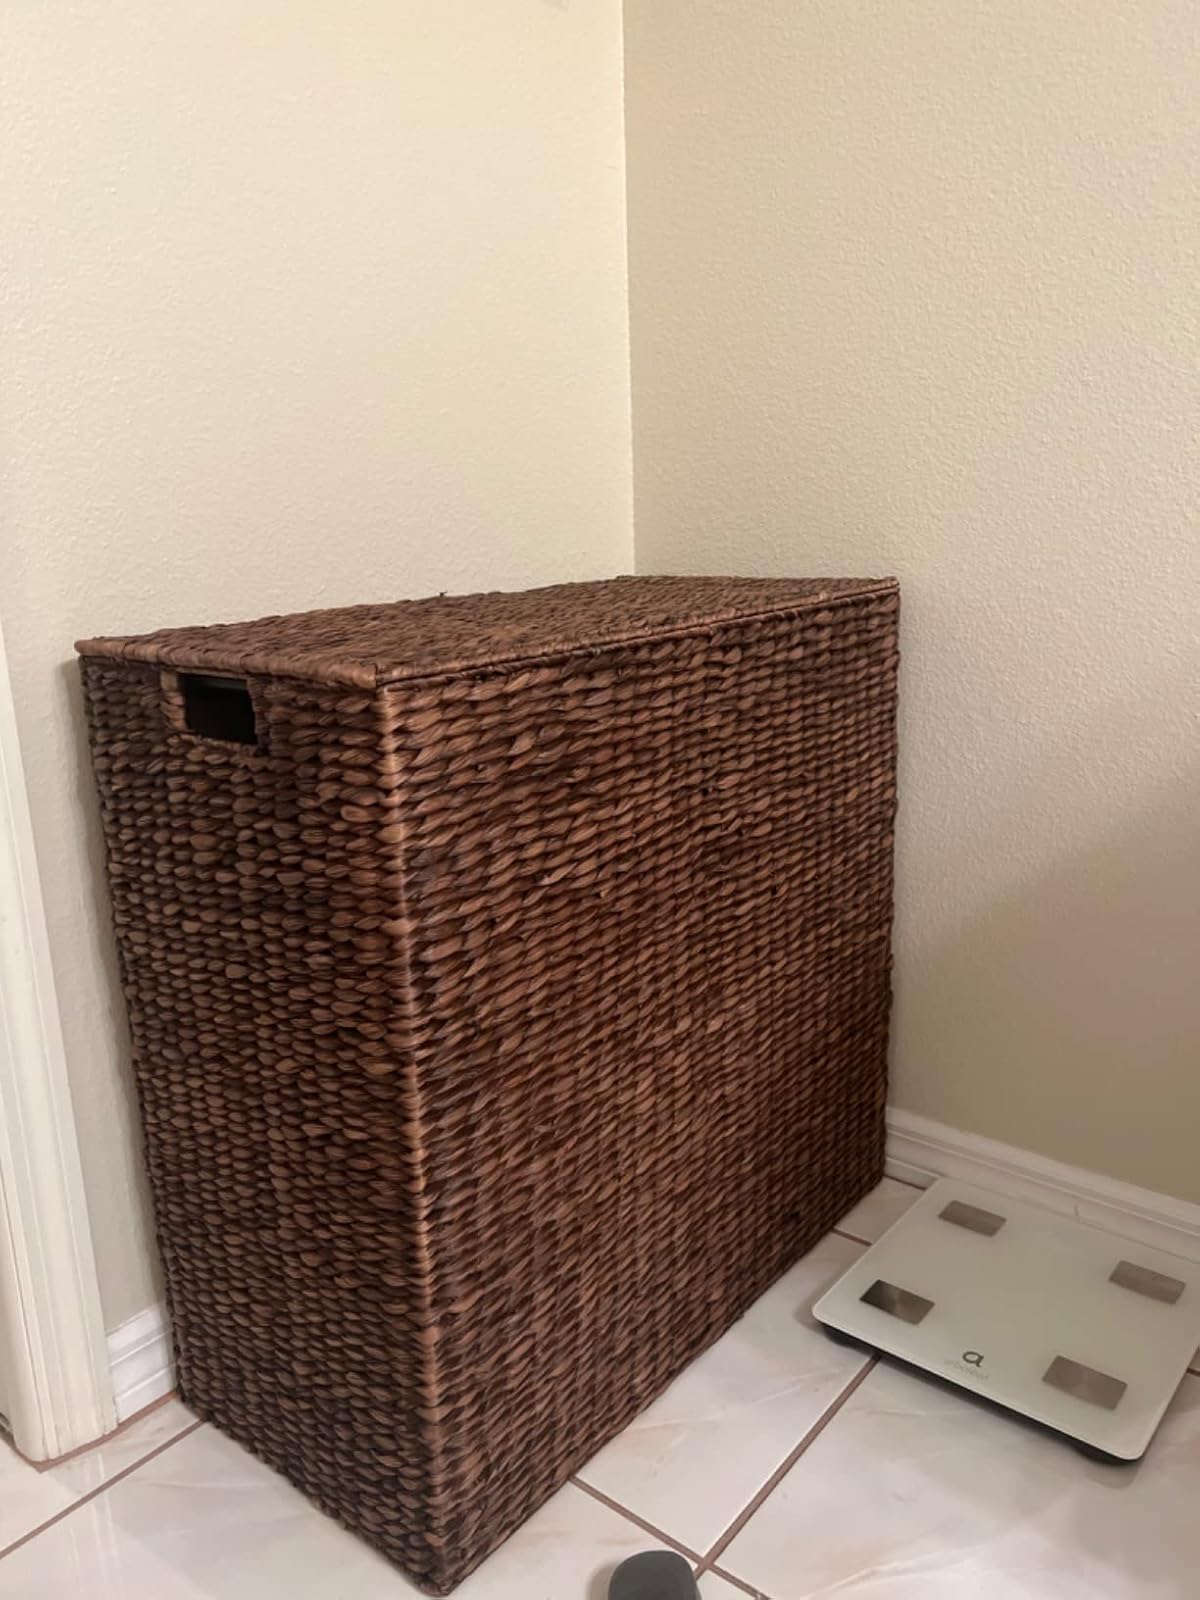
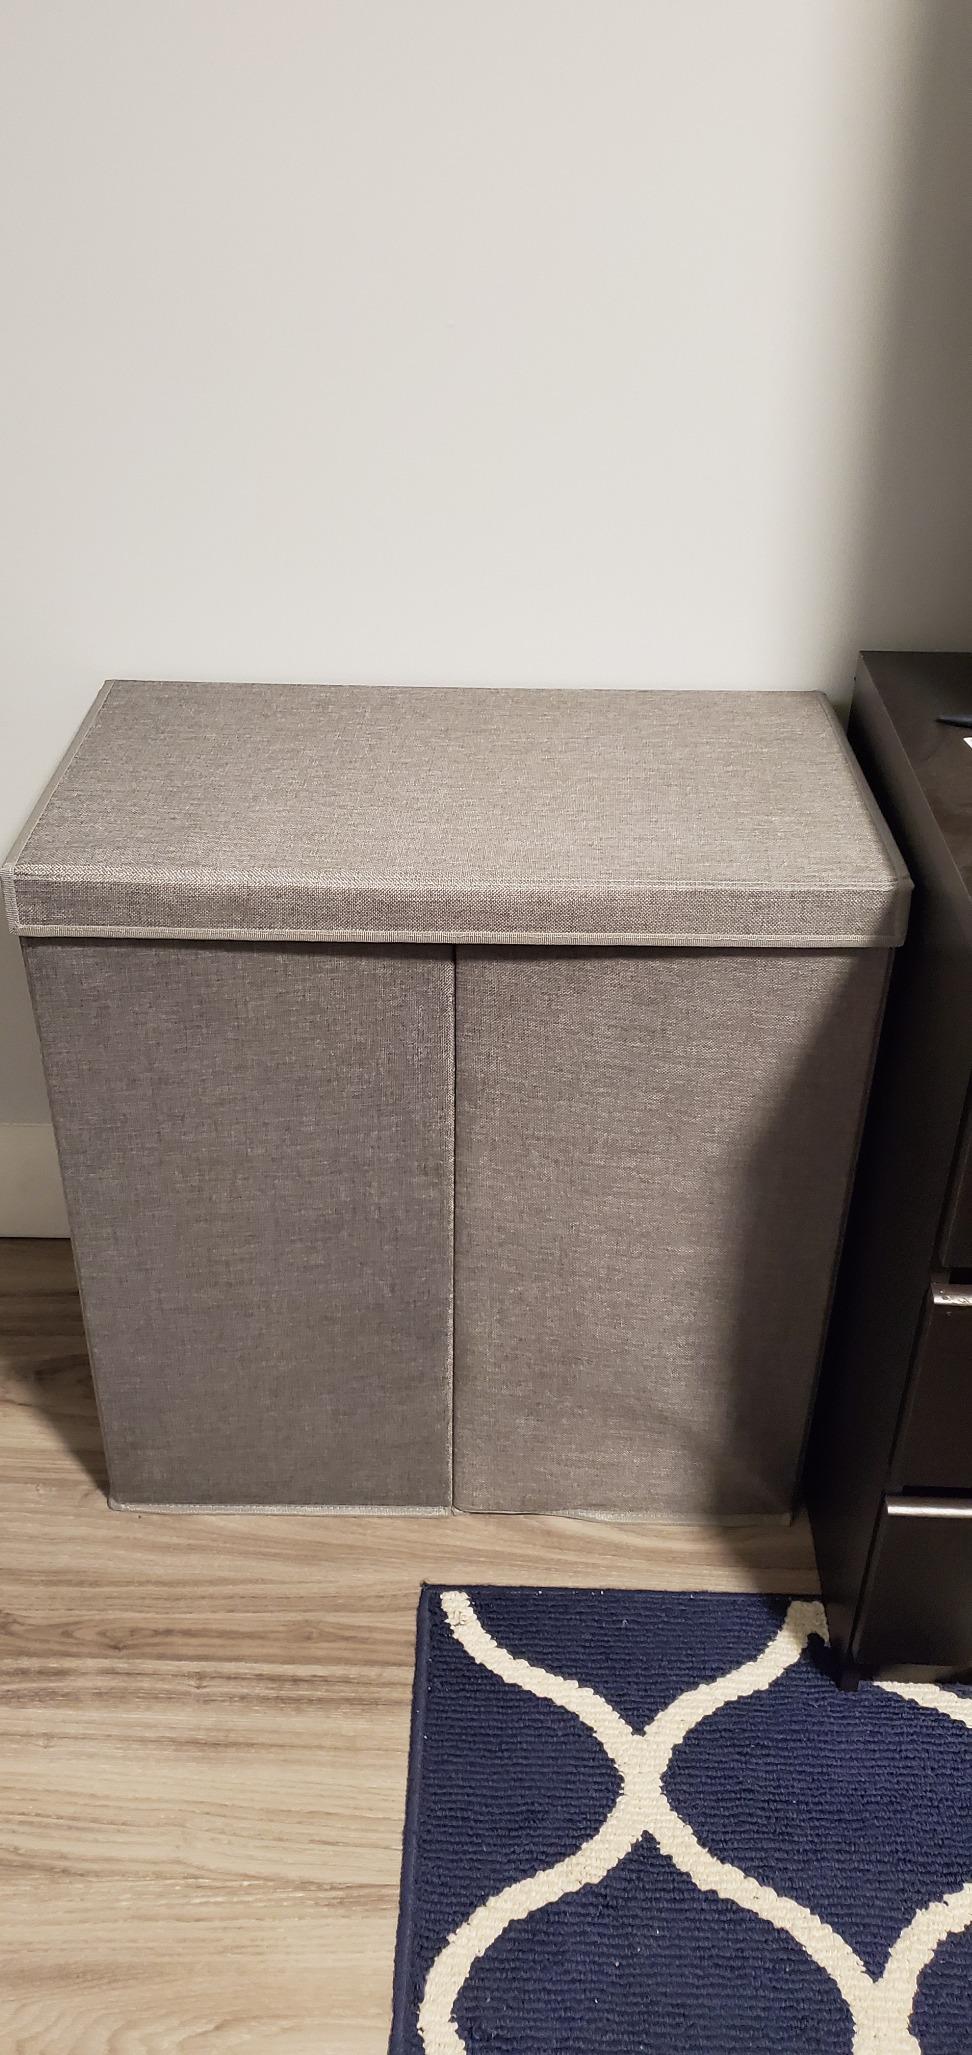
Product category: items_hamper
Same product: no